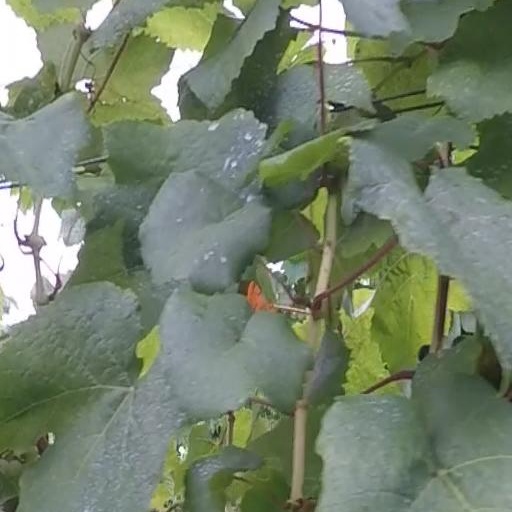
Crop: grape